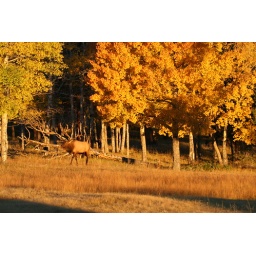
Bull elk during the rut with golden leaves on aspen trees in Rocky Mountain National Park